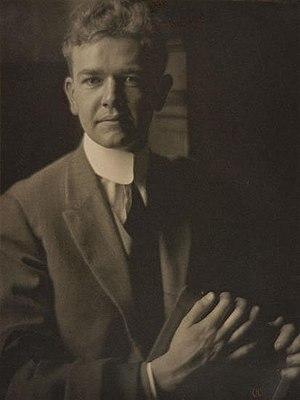
Karl Struss est un directeur de la photographie américain, né le 30 novembre 1886 à New York et mort le 16 décembre 1981 à Santa Monica.